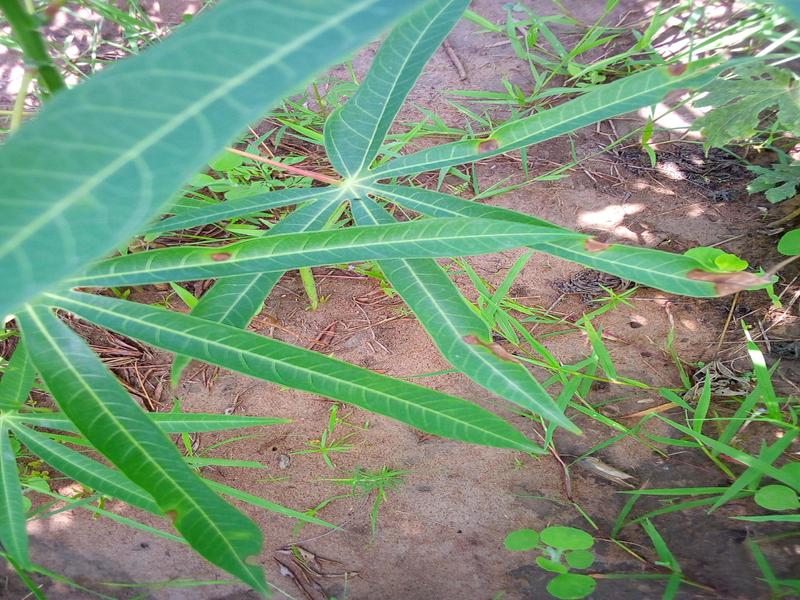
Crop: cassava
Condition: bacterial_blight